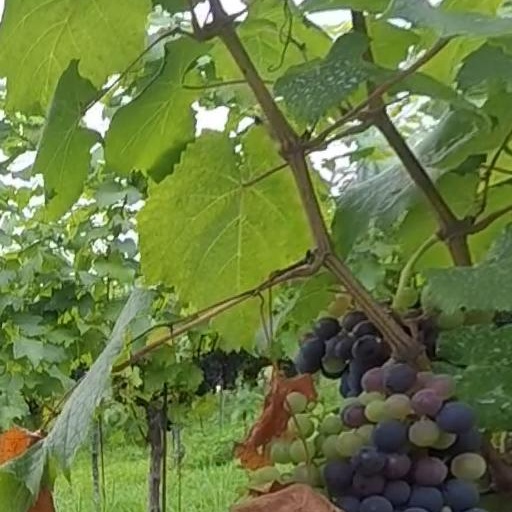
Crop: grape